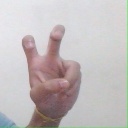
अक्षर: ई